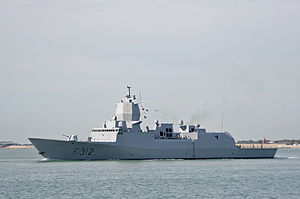
Fridtjof Nansen-klassen
KNM Otto Sverdrup (F312), Portsmouth, UK, 2011.
Fridtjof Nansen-klassen er den norske marines nye fregatklasse der har erstattet fregatterne af Oslo-klassen. Klassen bygges på det spanske værft Navantia. Alle projektets omkostninger som inkluderer fem fregatter og seks NH90-helikoptere beløber sig til 21 milliarder norske kroner. Fregatprojektet er det største investeringsprojekt i det norske forsvar nogensinde.